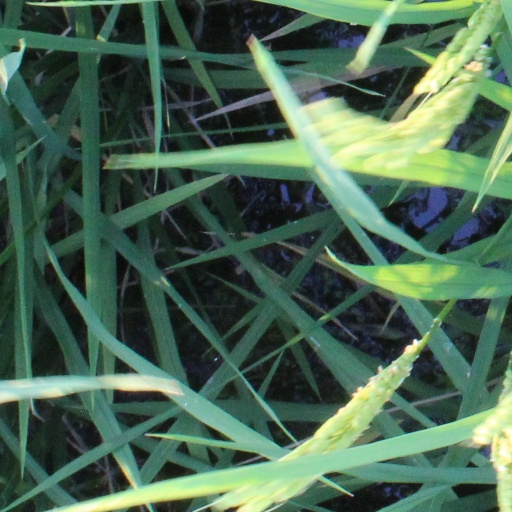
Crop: rice